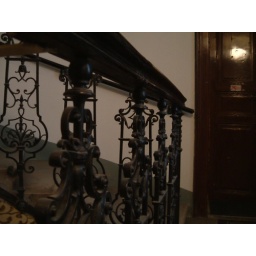
old office building in vienna